Dermot Boyle

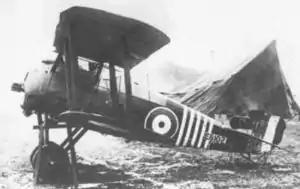
Sopwith Snipe, a type flown by Boyle in the 1920s

Boyle became a Qualified Flying Instructor at the Royal Air Force College Cranwell in January 1930 and then returned to No. 601 (County of London) Squadron as Adjutant in January 1931. He joined the Personnel Staff at Headquarters RAF India in April 1933 and then attended the RAF Staff College in 1936. Promoted to squadron leader on 1 October 1936, he became Officer Commanding No. 83 Squadron at RAF Turnhouse flying Hind bombers in January 1937. He went on to be Chief Flying Instructor at the Royal Air Force College Cranwell in July 1937 and was awarded the Air Force Cross on 8 June 1939.